Vlach law

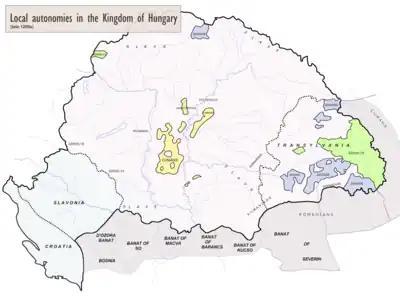
The Kingdom of Hungary in the 13th century.

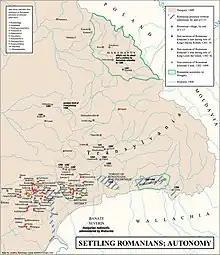
Vlach settlements according to contemporaneous documents in the Kingdom of Hungary between 13–14th century.

The expression ""ius valachicum"" appears in documents issued in the Kingdom of Hungary in the 14th century, referring to a type of law followed by the Romanian population in the kingdom. The classic exposition was published in 1517, in the Tripartitum by Stephen Werbőczy a Hungarian statesman and legal theorist, this systematised the legal customs of the Kingdom of Hungary.